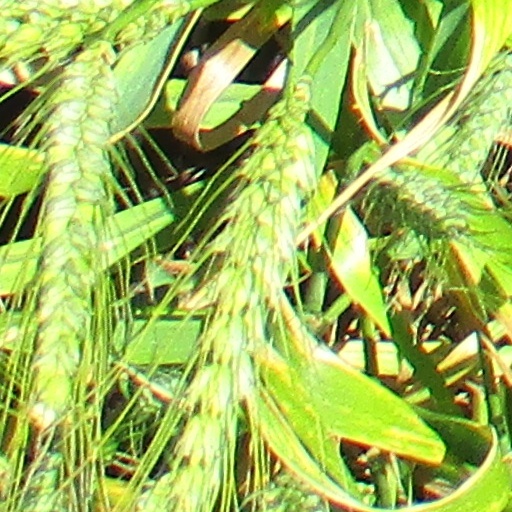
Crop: wheat